El Hijo del Ahuizote

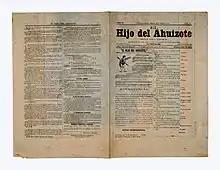
An 1887 edition of "El Hijo del Ahuizote"

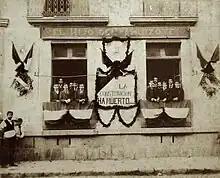
"The Constitution is Dead": 1903 protest banner at the Mexico City offices of "El Hijo del Ahuizote"

El Hijo del Ahuizote (English: "The Son of the Ahuizotl") was a satirical Mexican weekly newspaper founded by , Manuel Pérez Bibbins, and . It published its first edition on 23 August 1885. The name was chosen to evoke the earlier newspaper "El Ahuizote", founded in 1874 in opposition to President Sebastián Lerdo de Tejada.